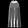
Label: Shirt